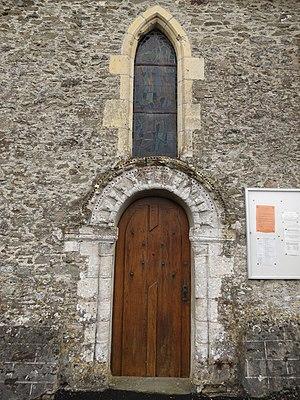
Eglise de Le Mesnil-Rouxelin, impacts de balles et d'éclats sur les rebords de fenêtres.
Le Mesnil-Rouxelin est une commune française, située dans le département de la Manche en région Normandie, peuplée de 508 habitants.